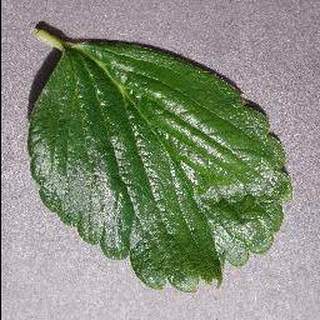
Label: healthy_strawberry